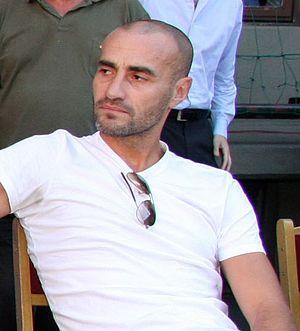
Rónald Paolo Montero Iglesias, est un joueur de football international uruguayen qui évoluait au poste de défenseur.